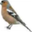
Label: bird